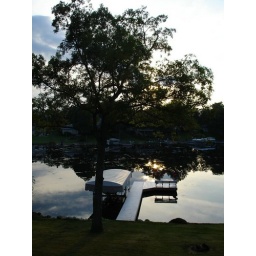
cousins' lake house in Muskwego, WI